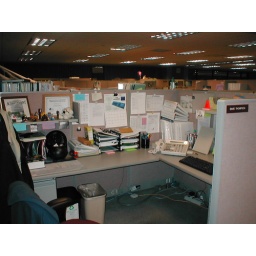
My old desk at the Hartford, on the 14th floor in the Tower Building.